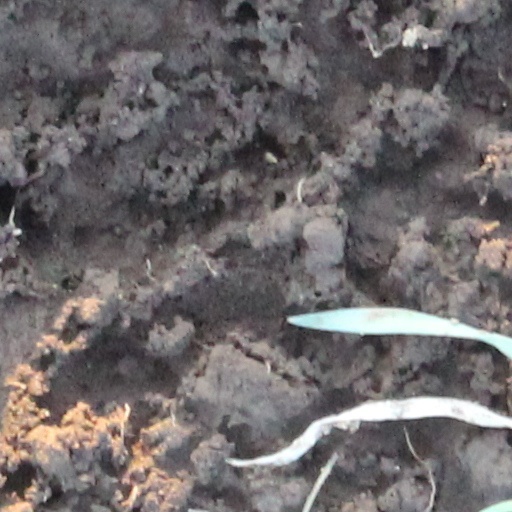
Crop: wheat